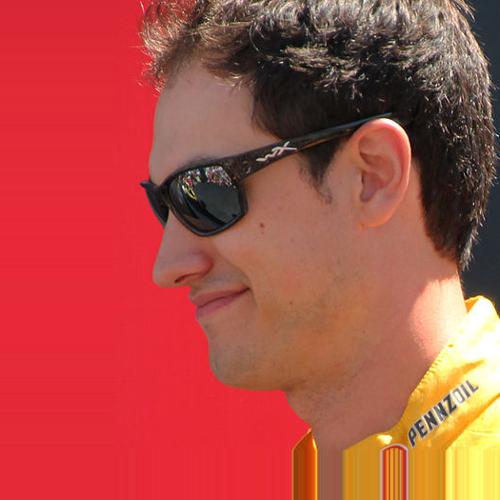
Age: 24